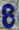
Number: 8